A Tree Full of Stars

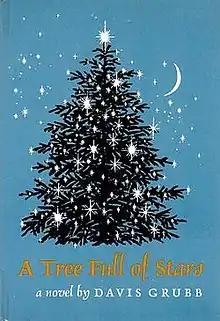
First edition (publ. Scribners)

A Tree Full of Stars is a 1965 novel by American author Davis Grubb.